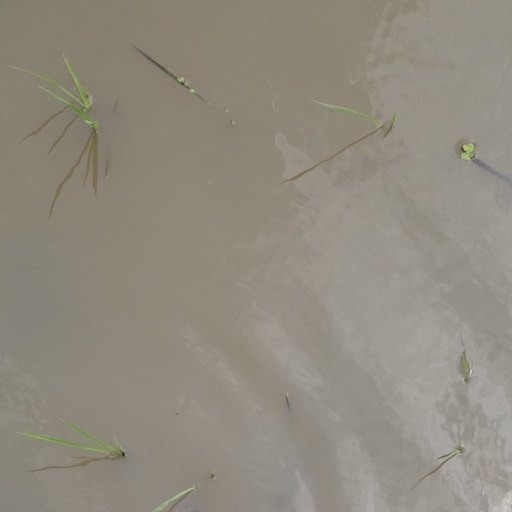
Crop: rice